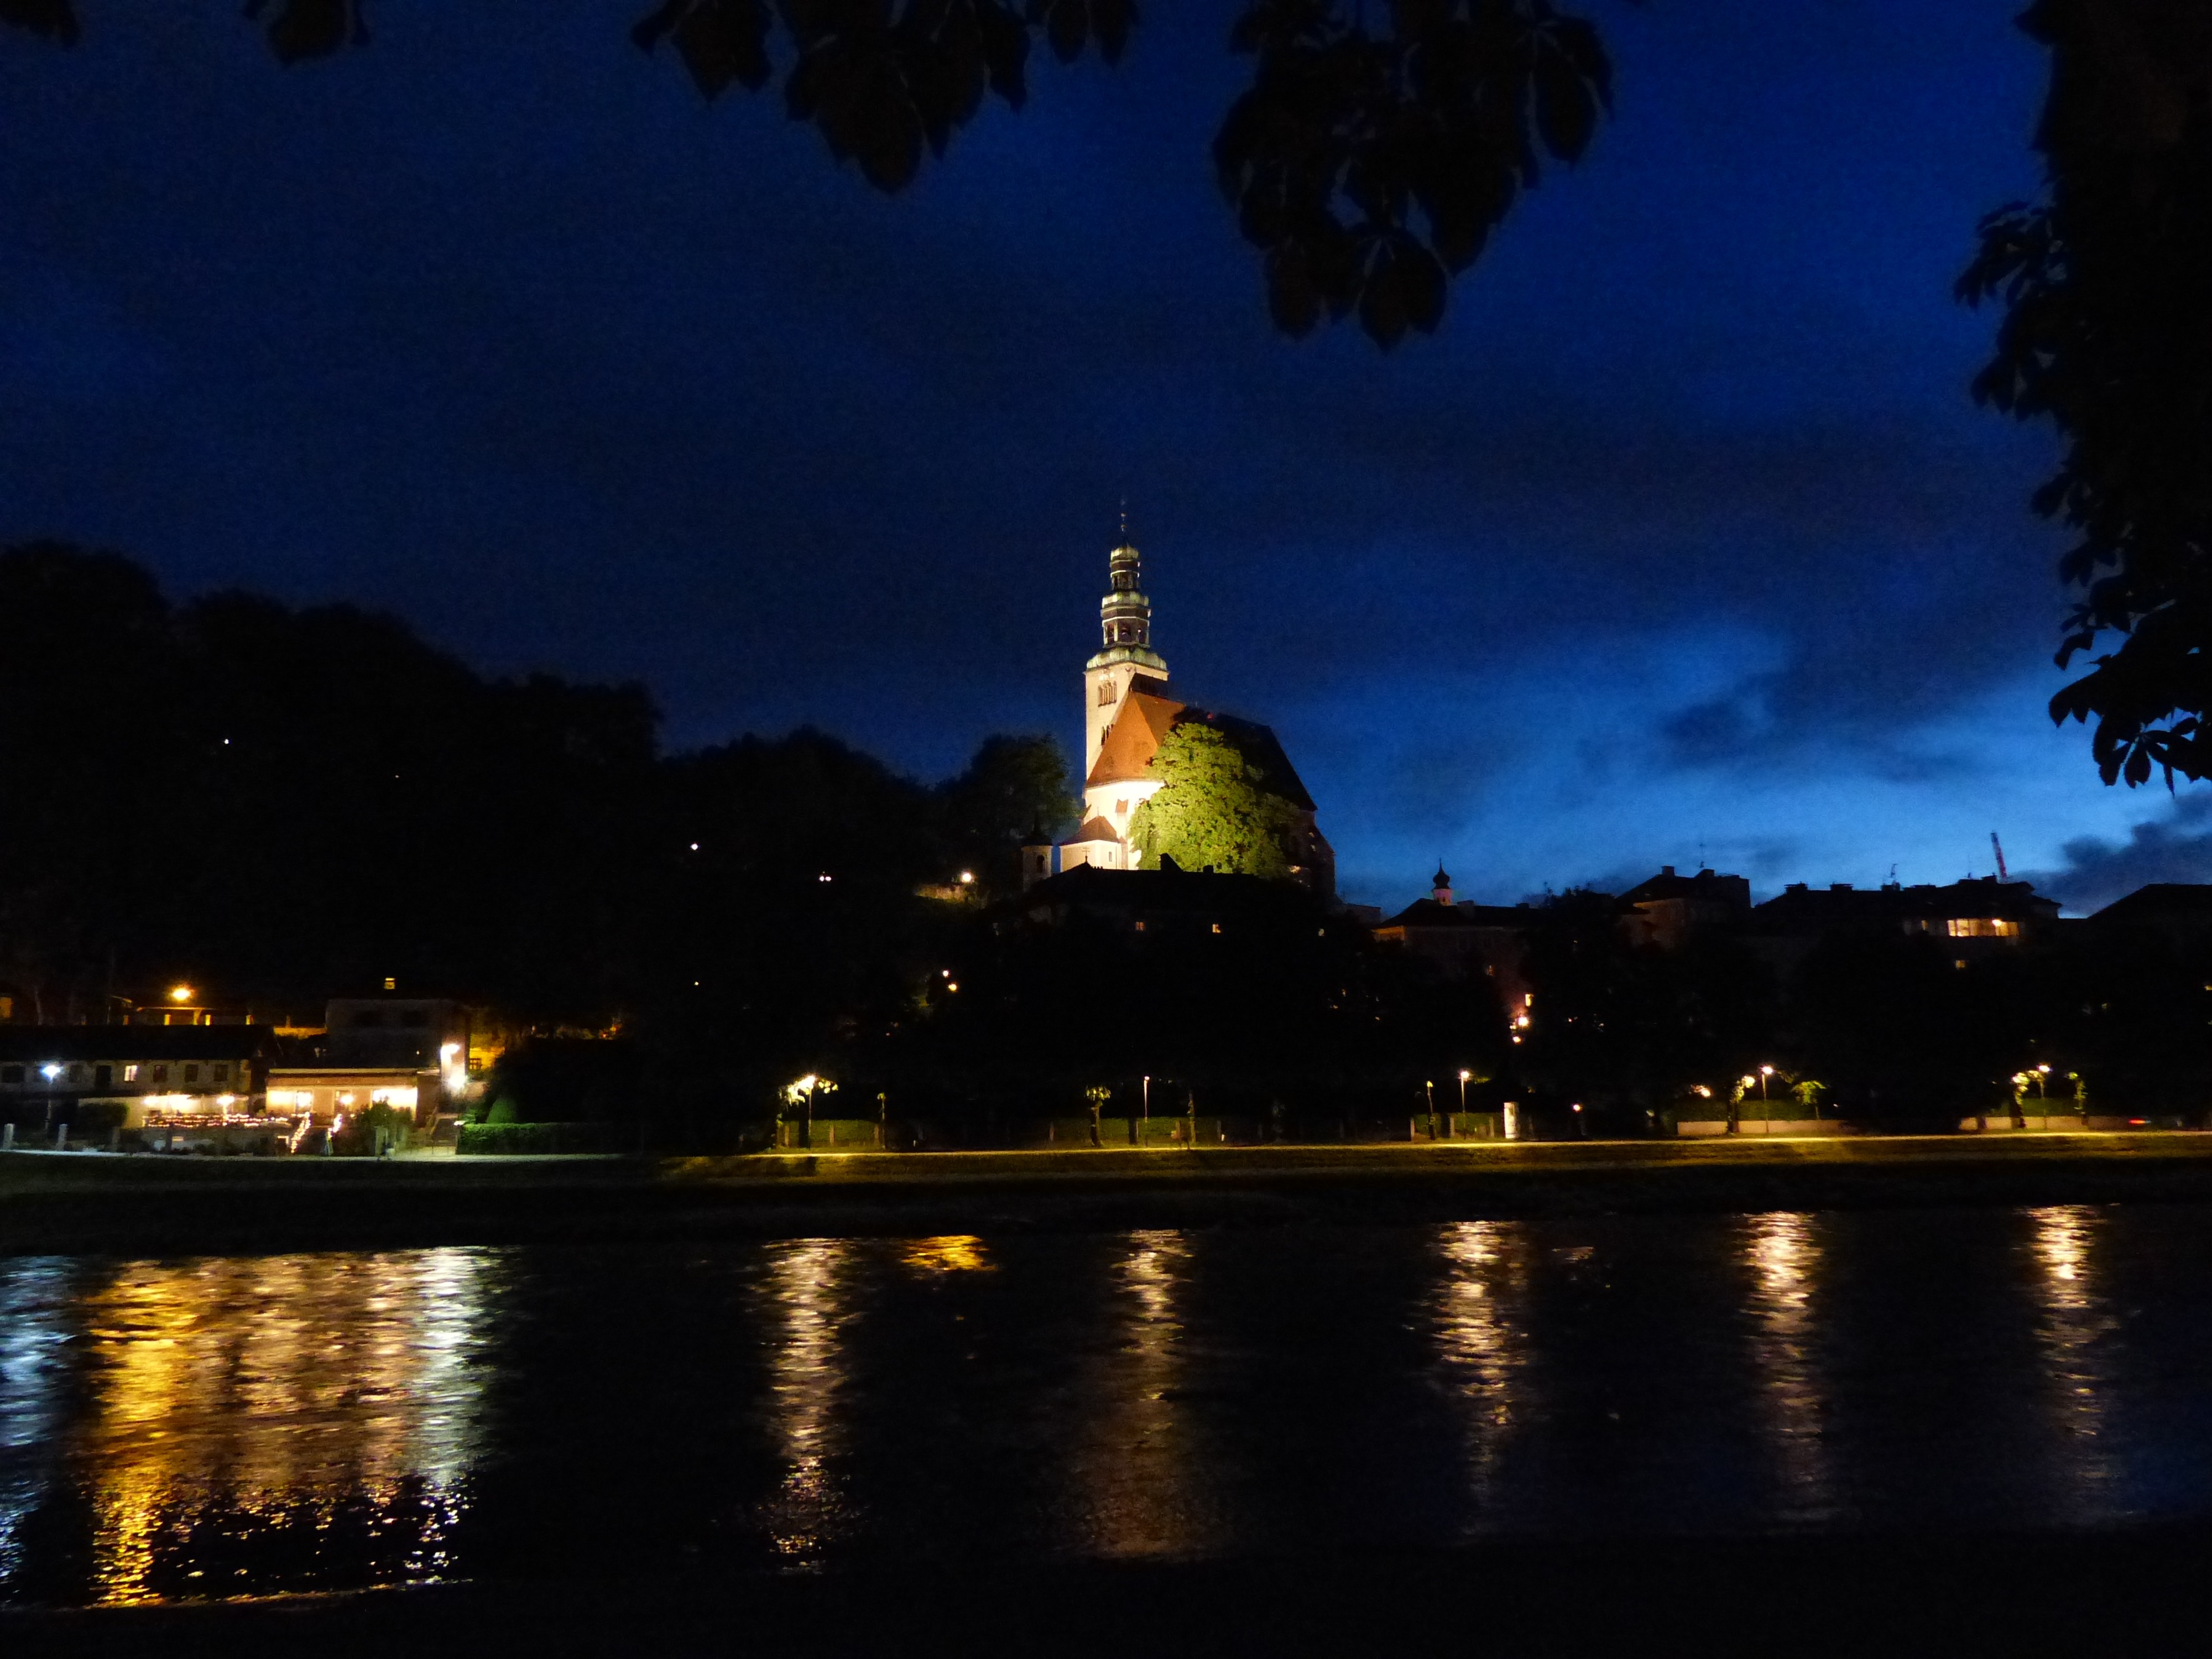
water, light, sky, night, river, cityscape, dusk, evening, reflection, tower, suburban, landmark, darkness, church, lighting, at night, night view, salzburg, mirroring, house of worship, m nchberg, historic preservation, parish church, unesco world heritage, roman catholic, salzach, m lln, m llner church, parish church m lln, st augustine's church